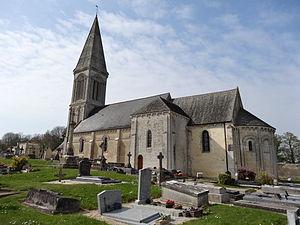
façade sud de l'église St Germain de Guéron
L'église Saint-Germain est une église catholique située à Guéron, en France. Datant du XIIᵉ siècle, elle est en partie classée aux monuments historiques.
Cet article recense les monuments historiques français classés en 1915.
Guéron est une commune française située dans le département du Calvados en région Normandie, peuplée de 243 habitants.